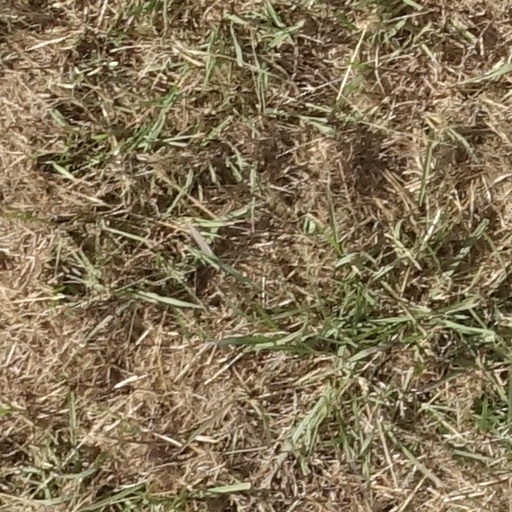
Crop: sorghum